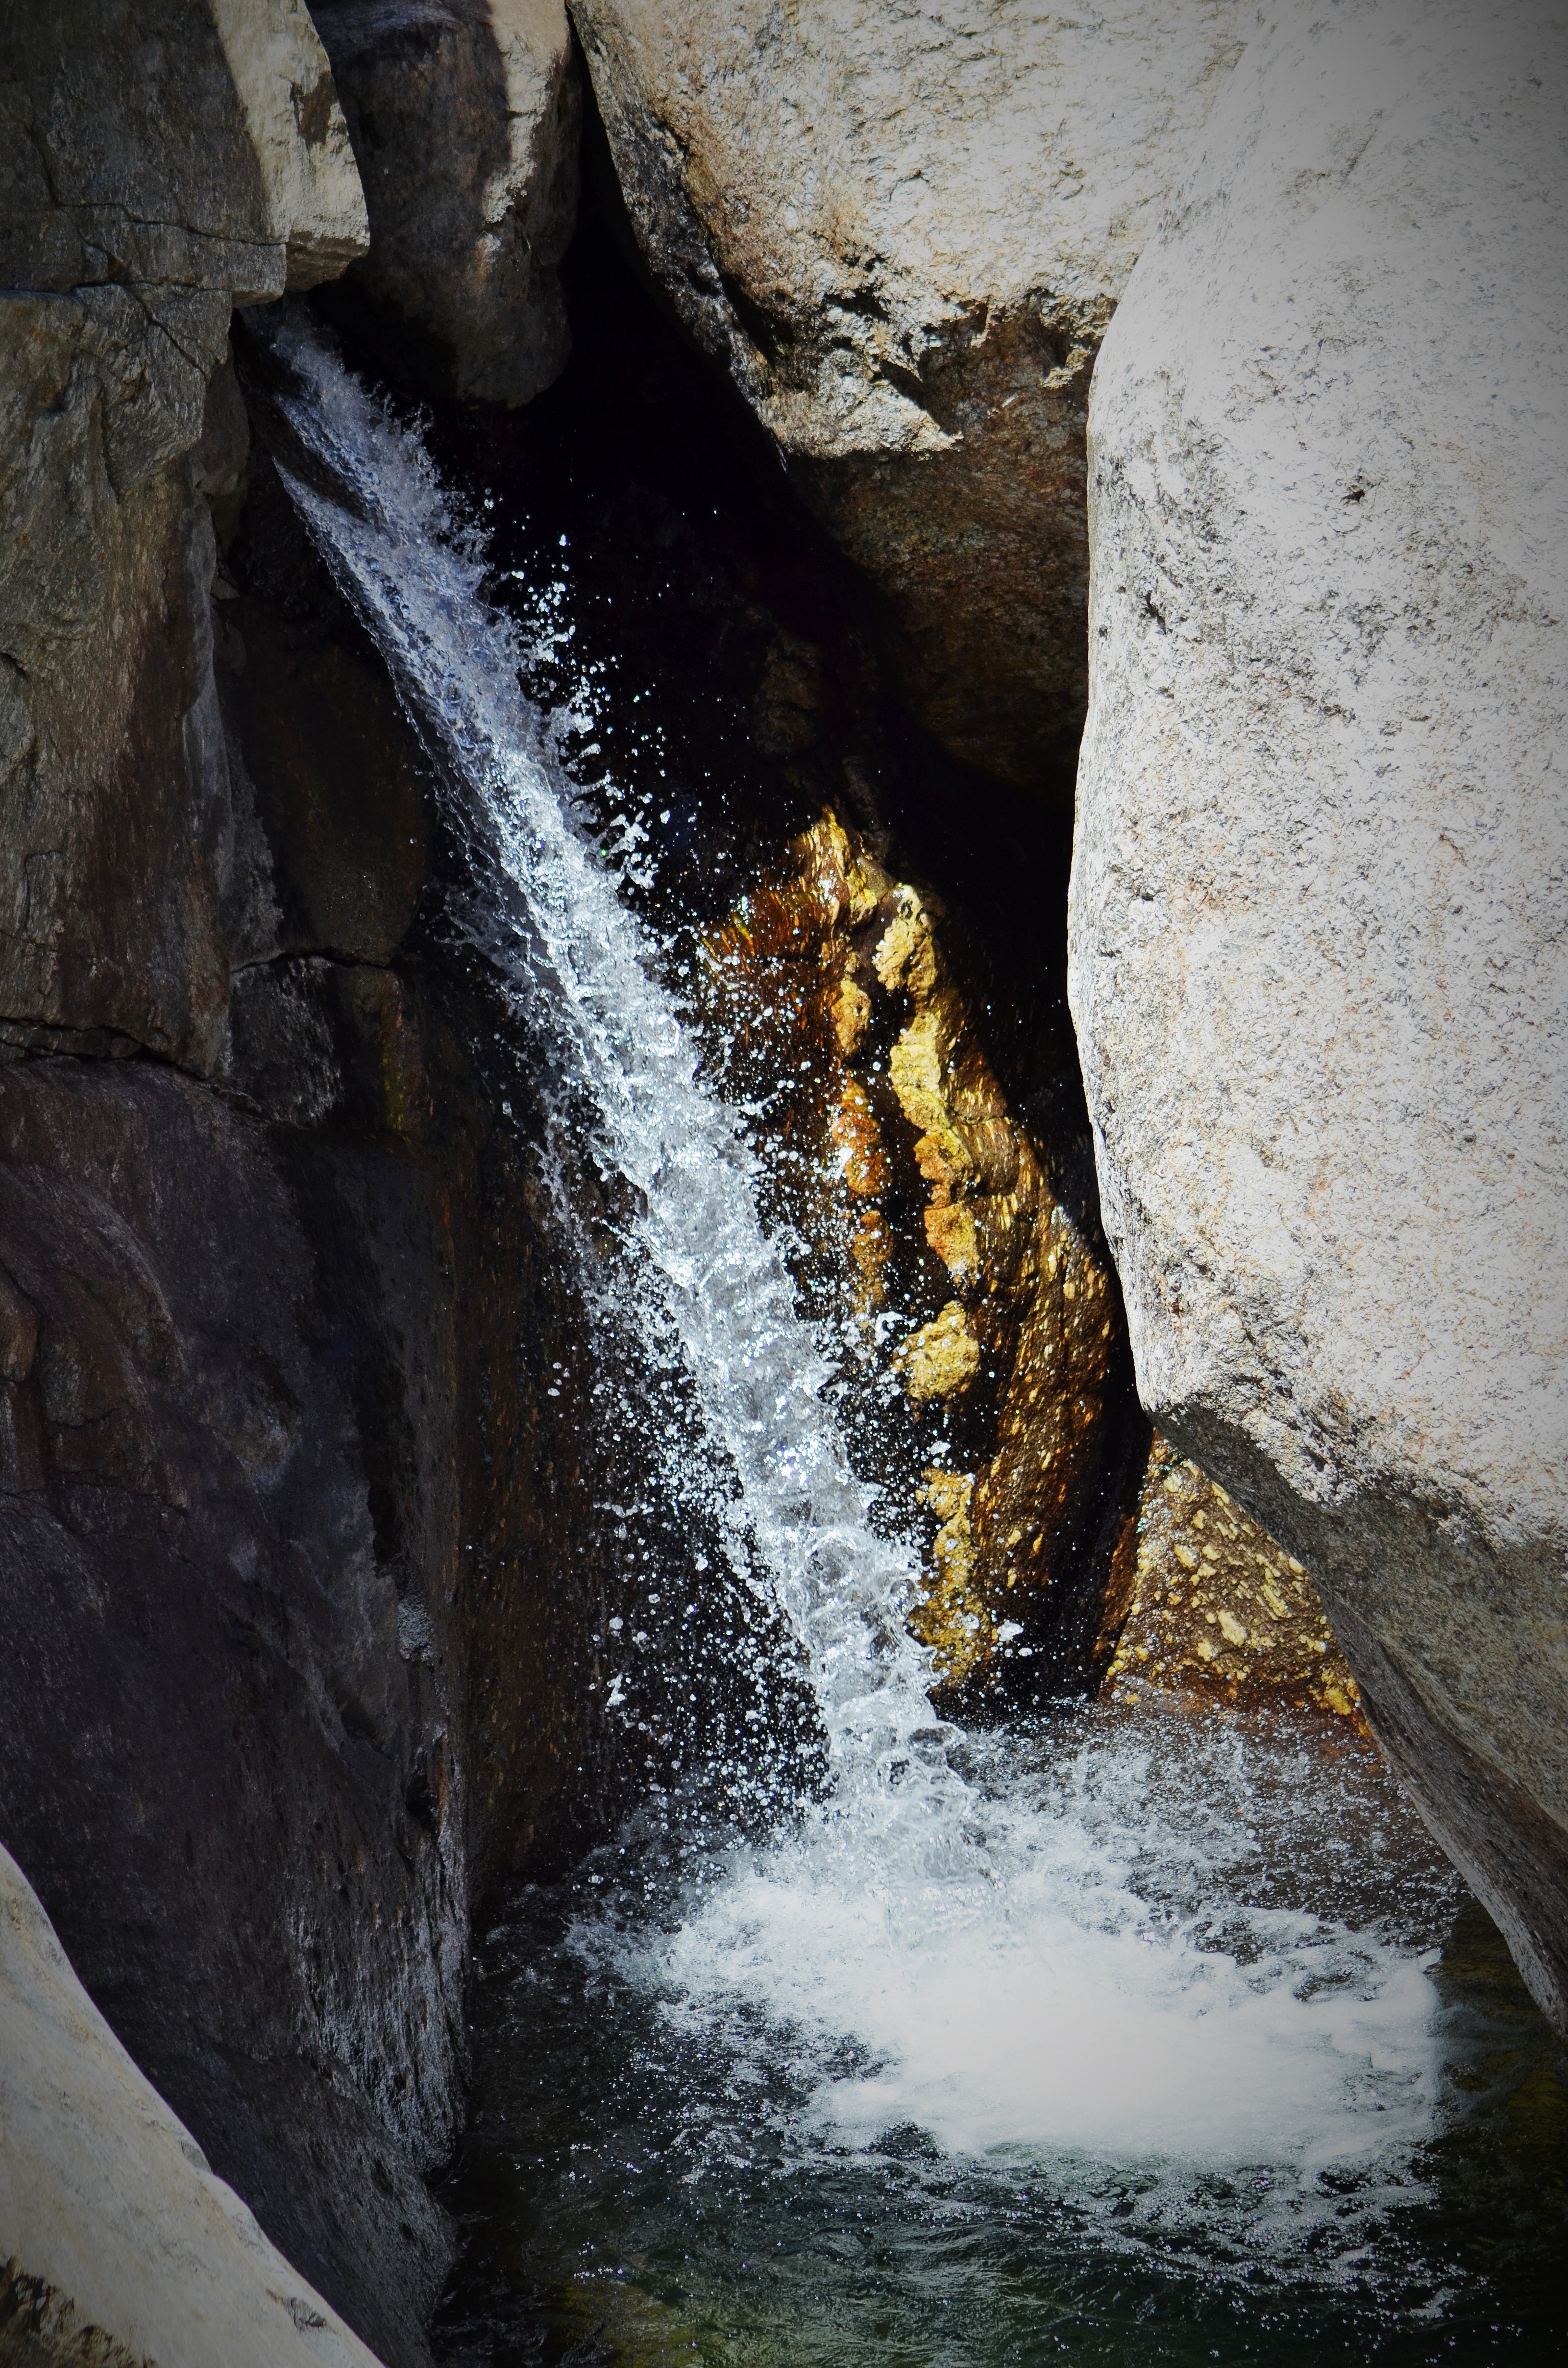
water, nature, rock, waterfall, river, formation, cascade, canyon, terrain, stones, geology, waterfalls, gorges, water feature, canyoning, water courses, water drops, h ric gorges